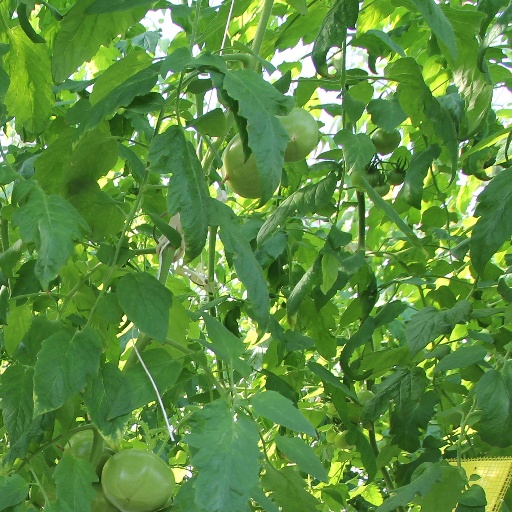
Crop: tomato